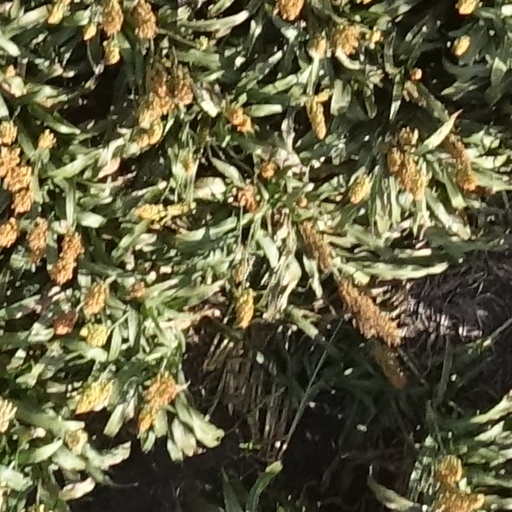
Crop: sorghum